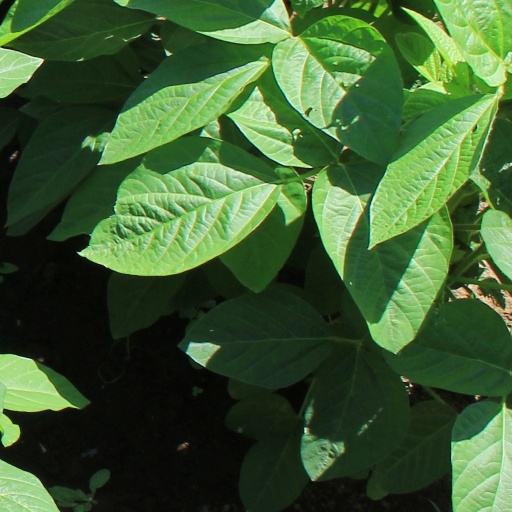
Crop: soybean